Lionel Dahmer

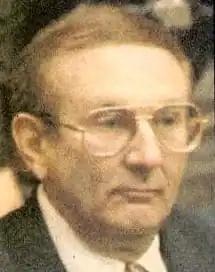
Dahmer in 1992

Lionel Herbert Dahmer (July 29, 1936 – December 5, 2023) was an American chemist and author known as the father of serial killer Jeffrey Dahmer. In 1994, he wrote "A Father's Story", a non-fictional account on his son's upbringing, subsequent progress to become a world-wide-known serial killer and its aftermath. Lionel's figure has been controversial in the subsequent years since his son's crimes, as both he and his first wife were accused of neglecting Jeffrey during his childhood.